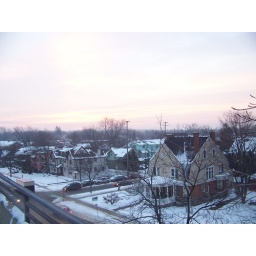
From the roof of the Hill Street Garage, a view of the early morning sky over Ann Arbor.